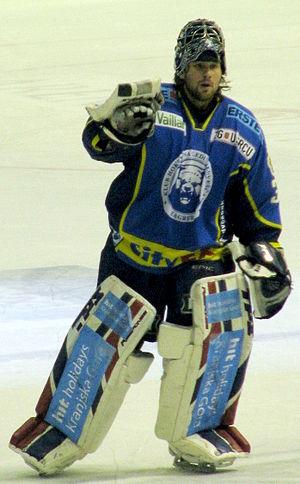
Robert Kristan est un joueur professionnel de hockey sur glace slovène. Il évolue au poste de gardien de but.